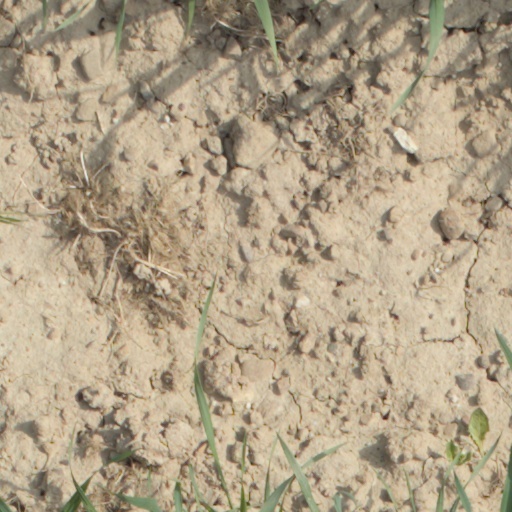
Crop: wheat